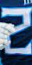
Number: 2